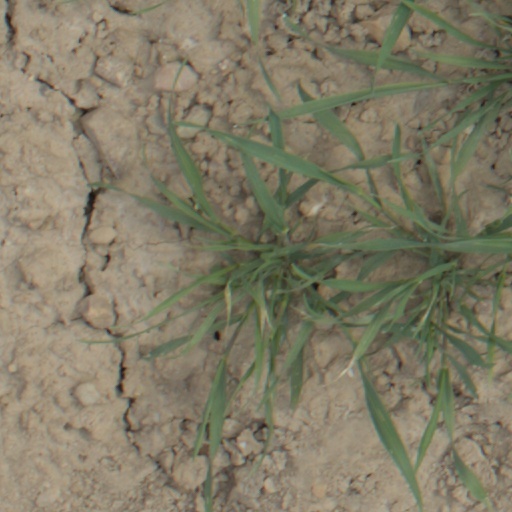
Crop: wheat